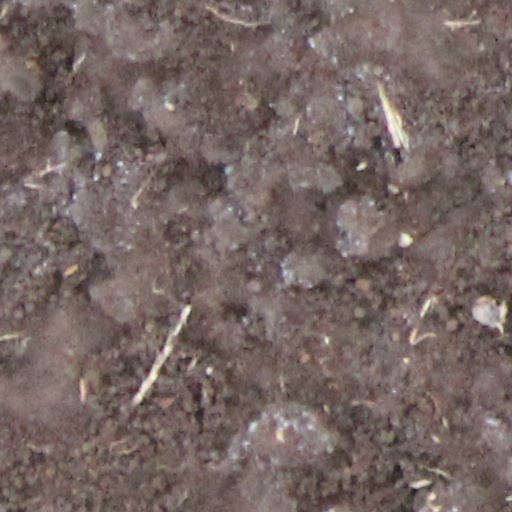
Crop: wheat